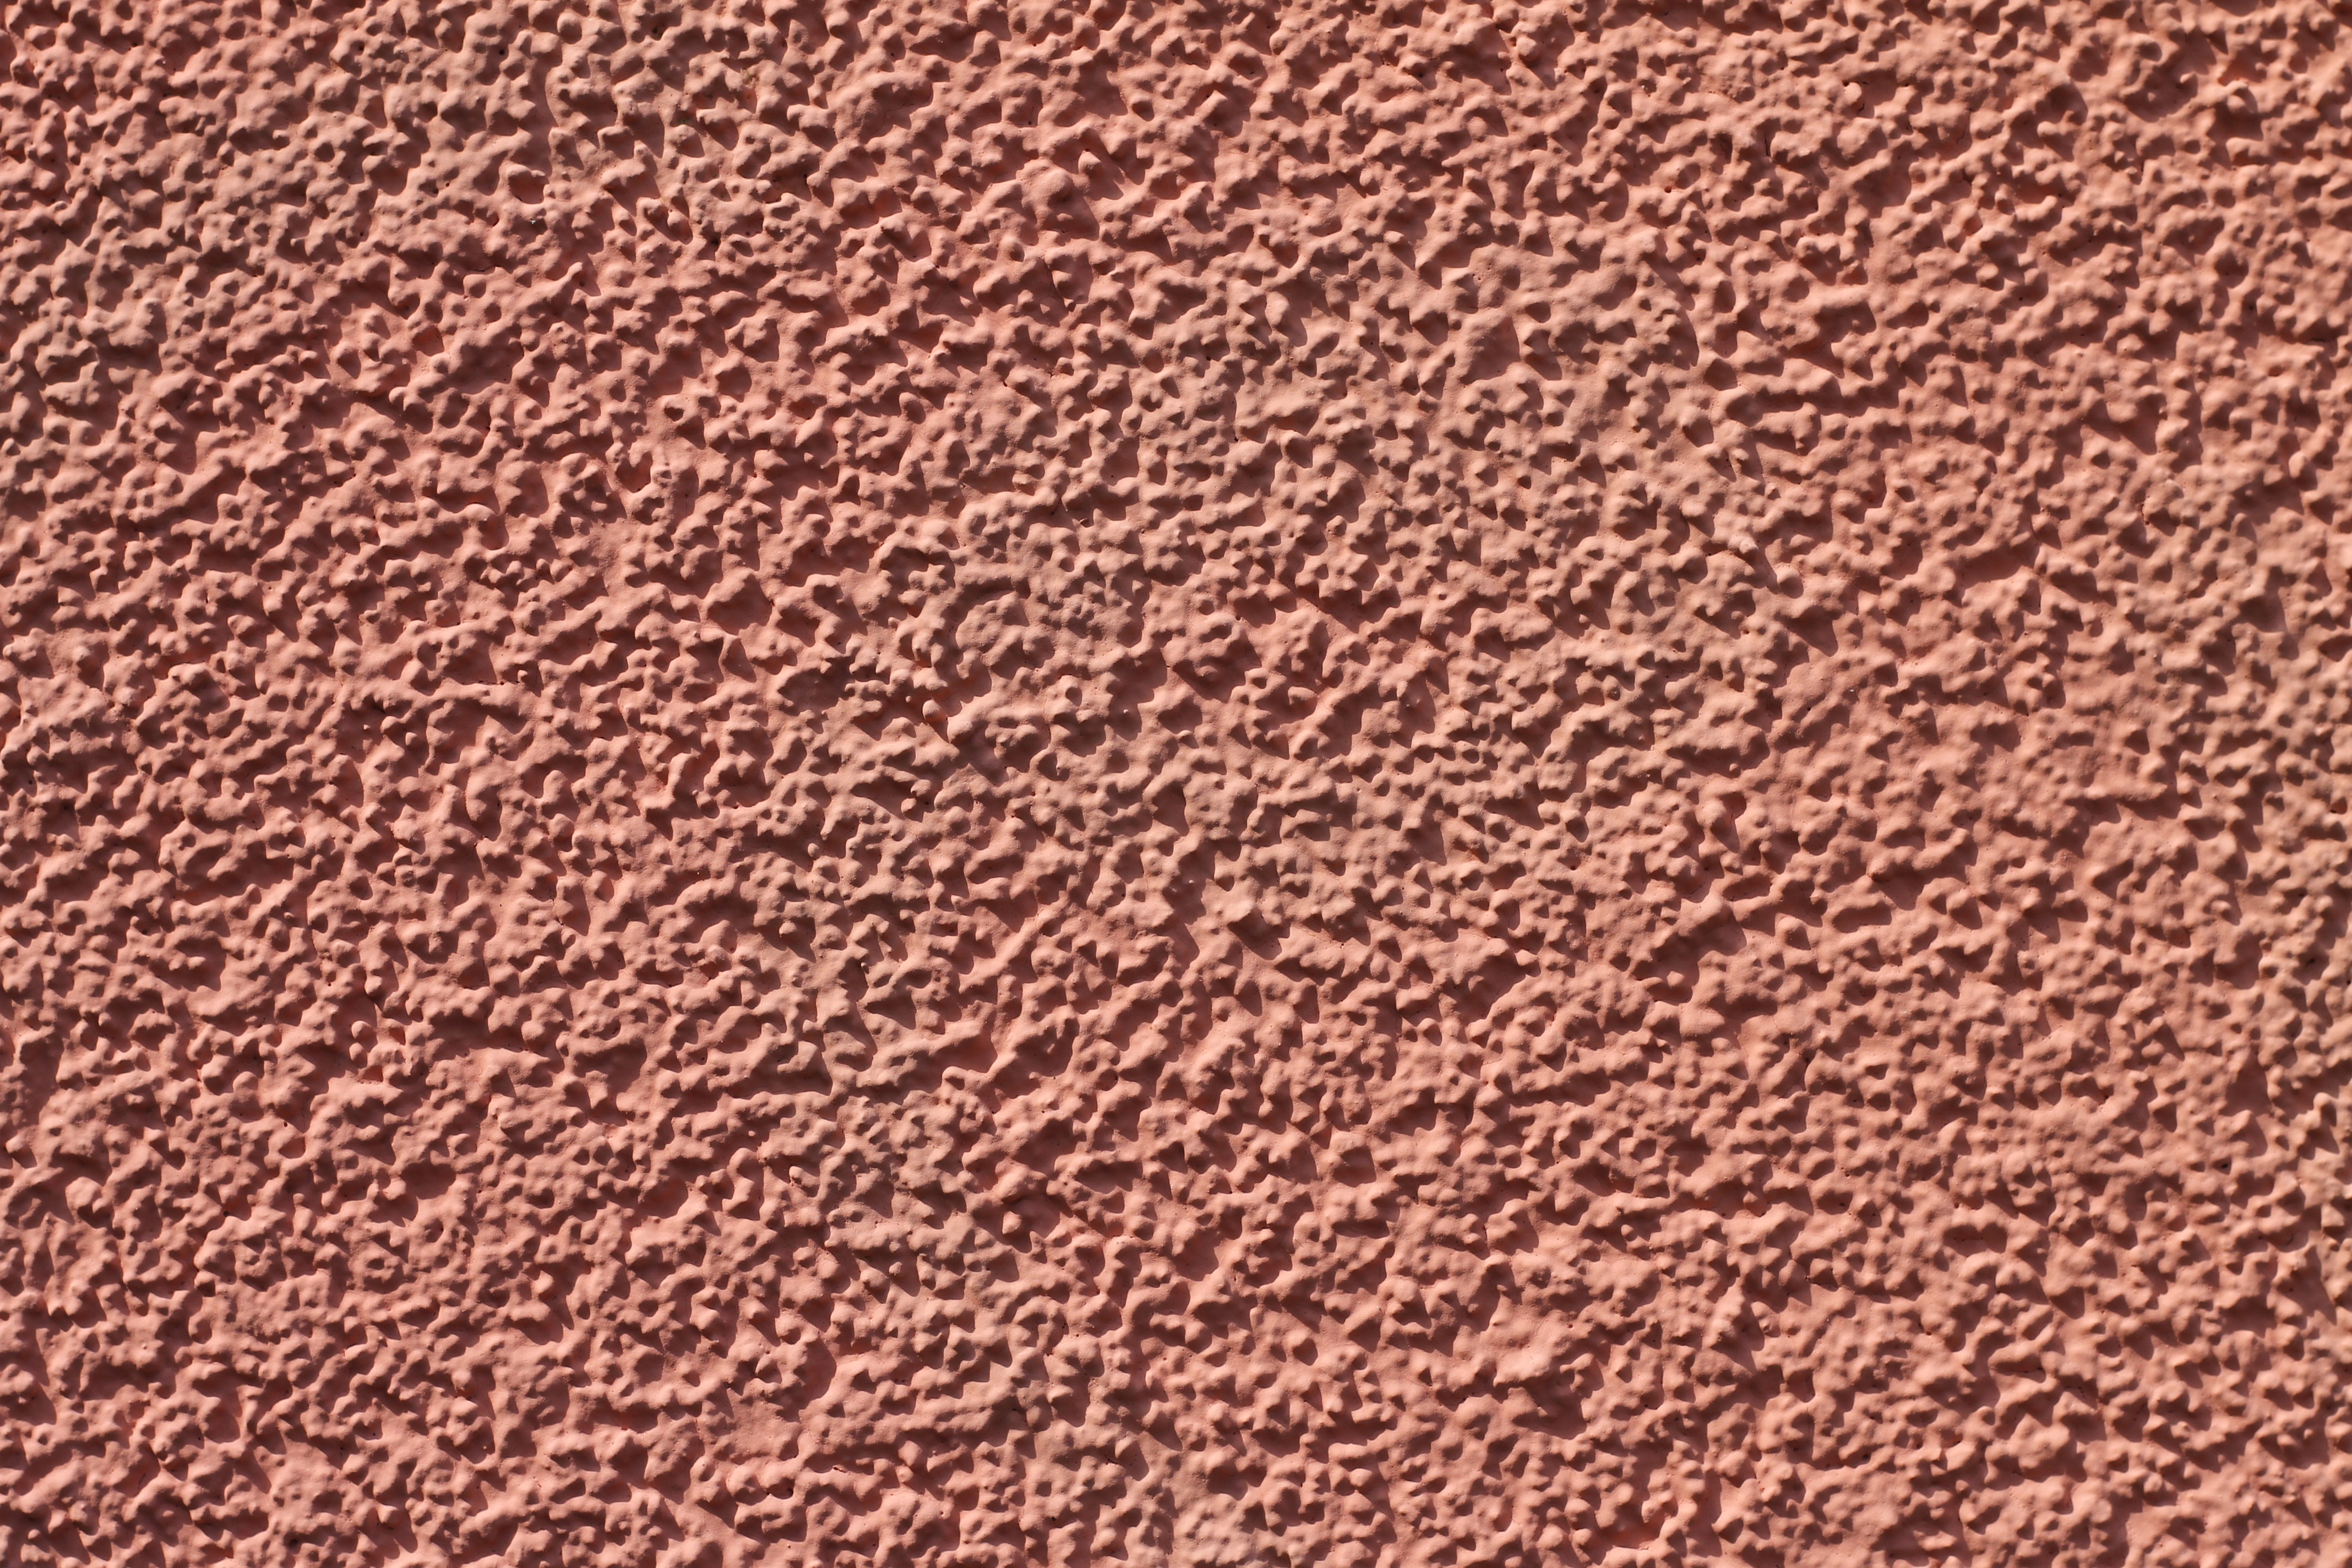
sand, structure, wood, texture, floor, wall, asphalt, pattern, brown, soil, brick, material, background, hardwood, carpet, plaster, reddish, flooring, wood flooring, laminate flooring, wood stain